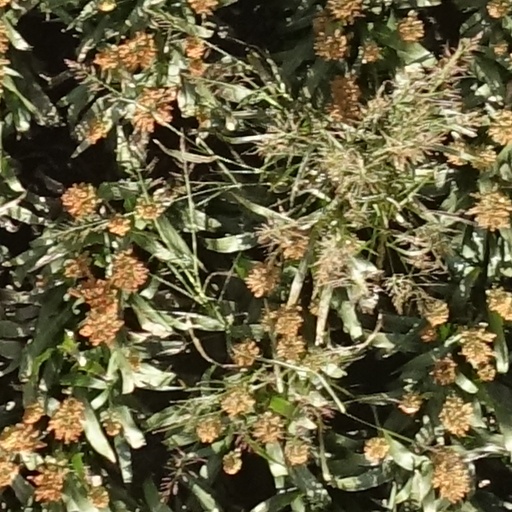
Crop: sorghum